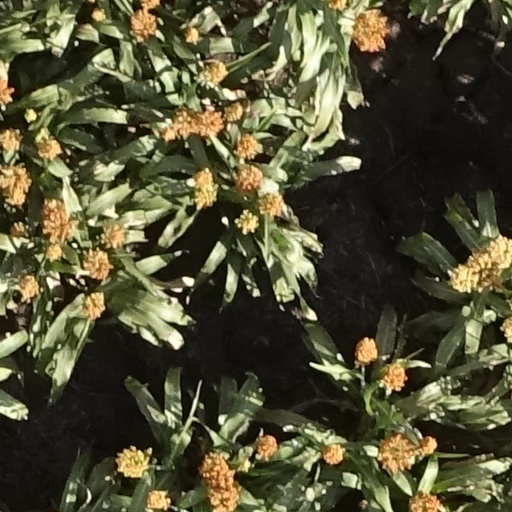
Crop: sorghum